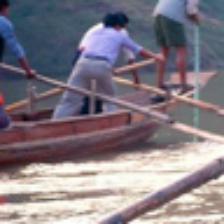
Label: NonHuman